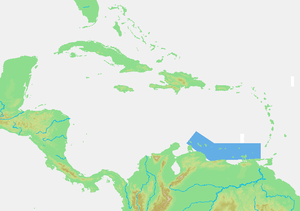
Les Petites Antilles, ou Petites Caraïbes sont un archipel situé à l'est et au sud-est de la mer des Caraïbes et composé des îles de la partie méridionale de l'arc antillais depuis Porto Rico et la fosse d'Anegada au nord-ouest jusqu'au sous-continent sud-américain.
Les Îles du Vent sont des îles qui font partie des Petites Antilles.
Les îles Sous-le-Vent sont des îles qui font partie des Petites Antilles.